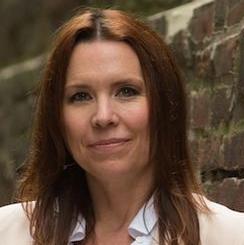
Age: 47